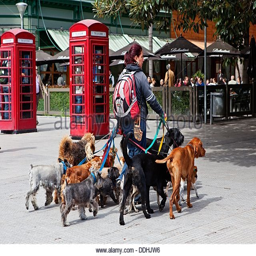
walking dogs in the neighborhood